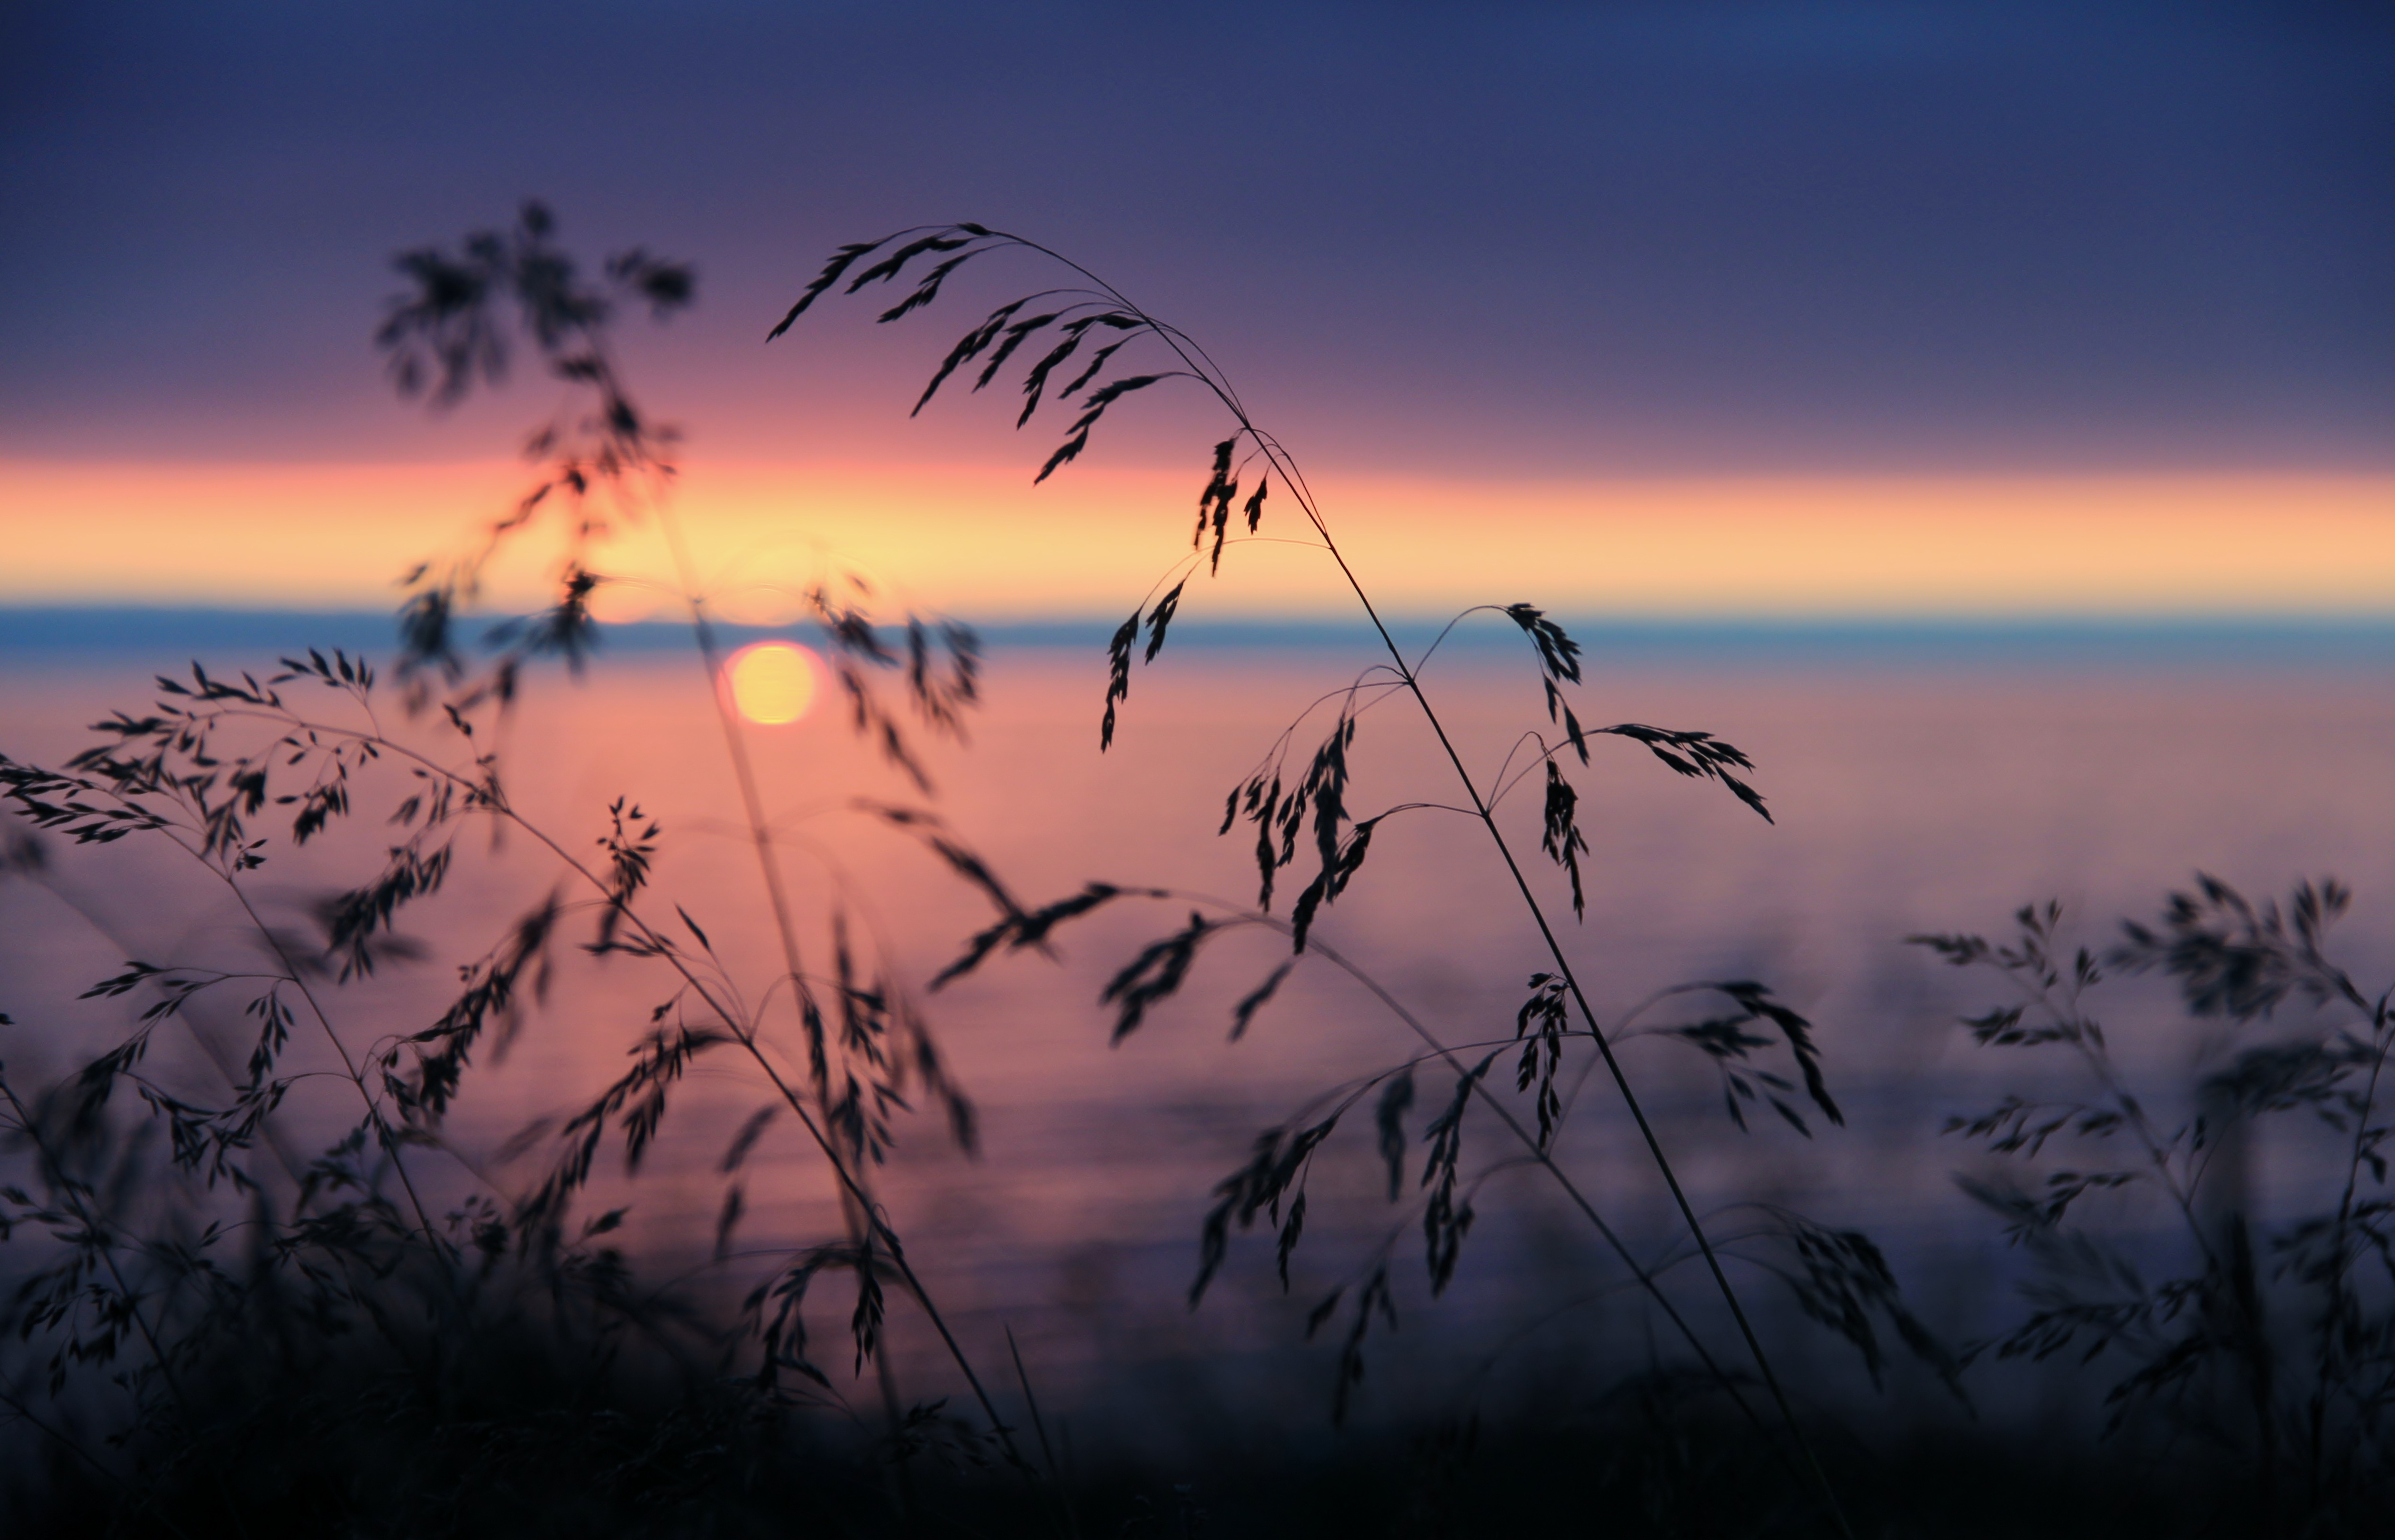
sea, nature, horizon, silhouette, cloud, sky, sunrise, sunset, mist, prairie, sunlight, morning, wind, dawn, atmosphere, dusk, evening, reflection, iceland, savanna, ass, pink sky, afterglow, atmospheric phenomenon